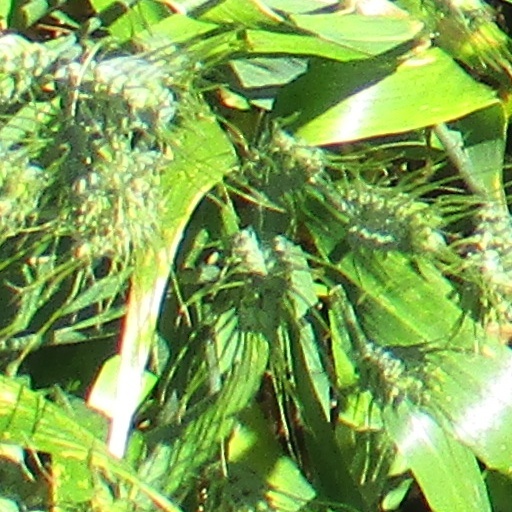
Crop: wheat